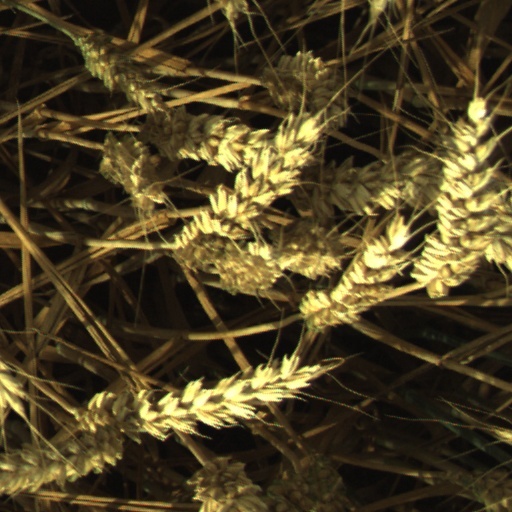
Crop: wheat